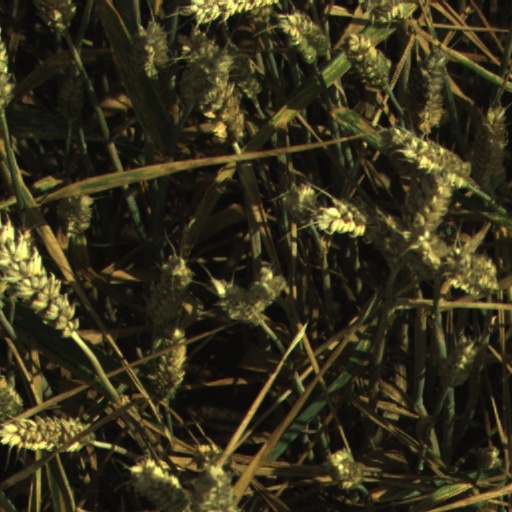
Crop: wheat